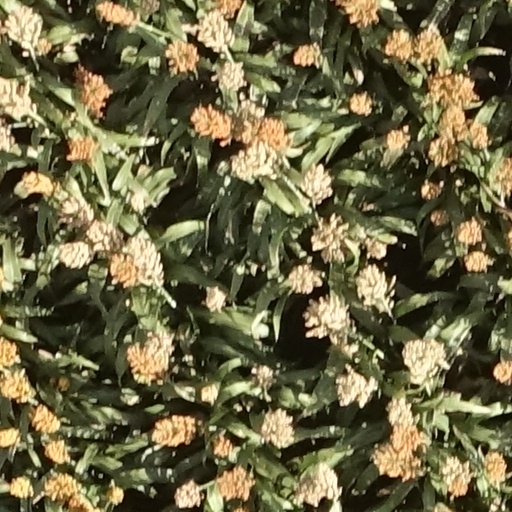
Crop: sorghum